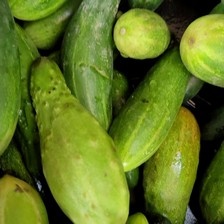
Label: cucumber